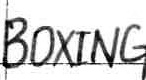
Label: boxing